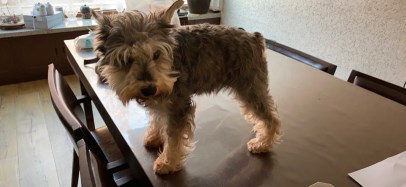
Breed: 2342-n000102-miniature_schnauzer